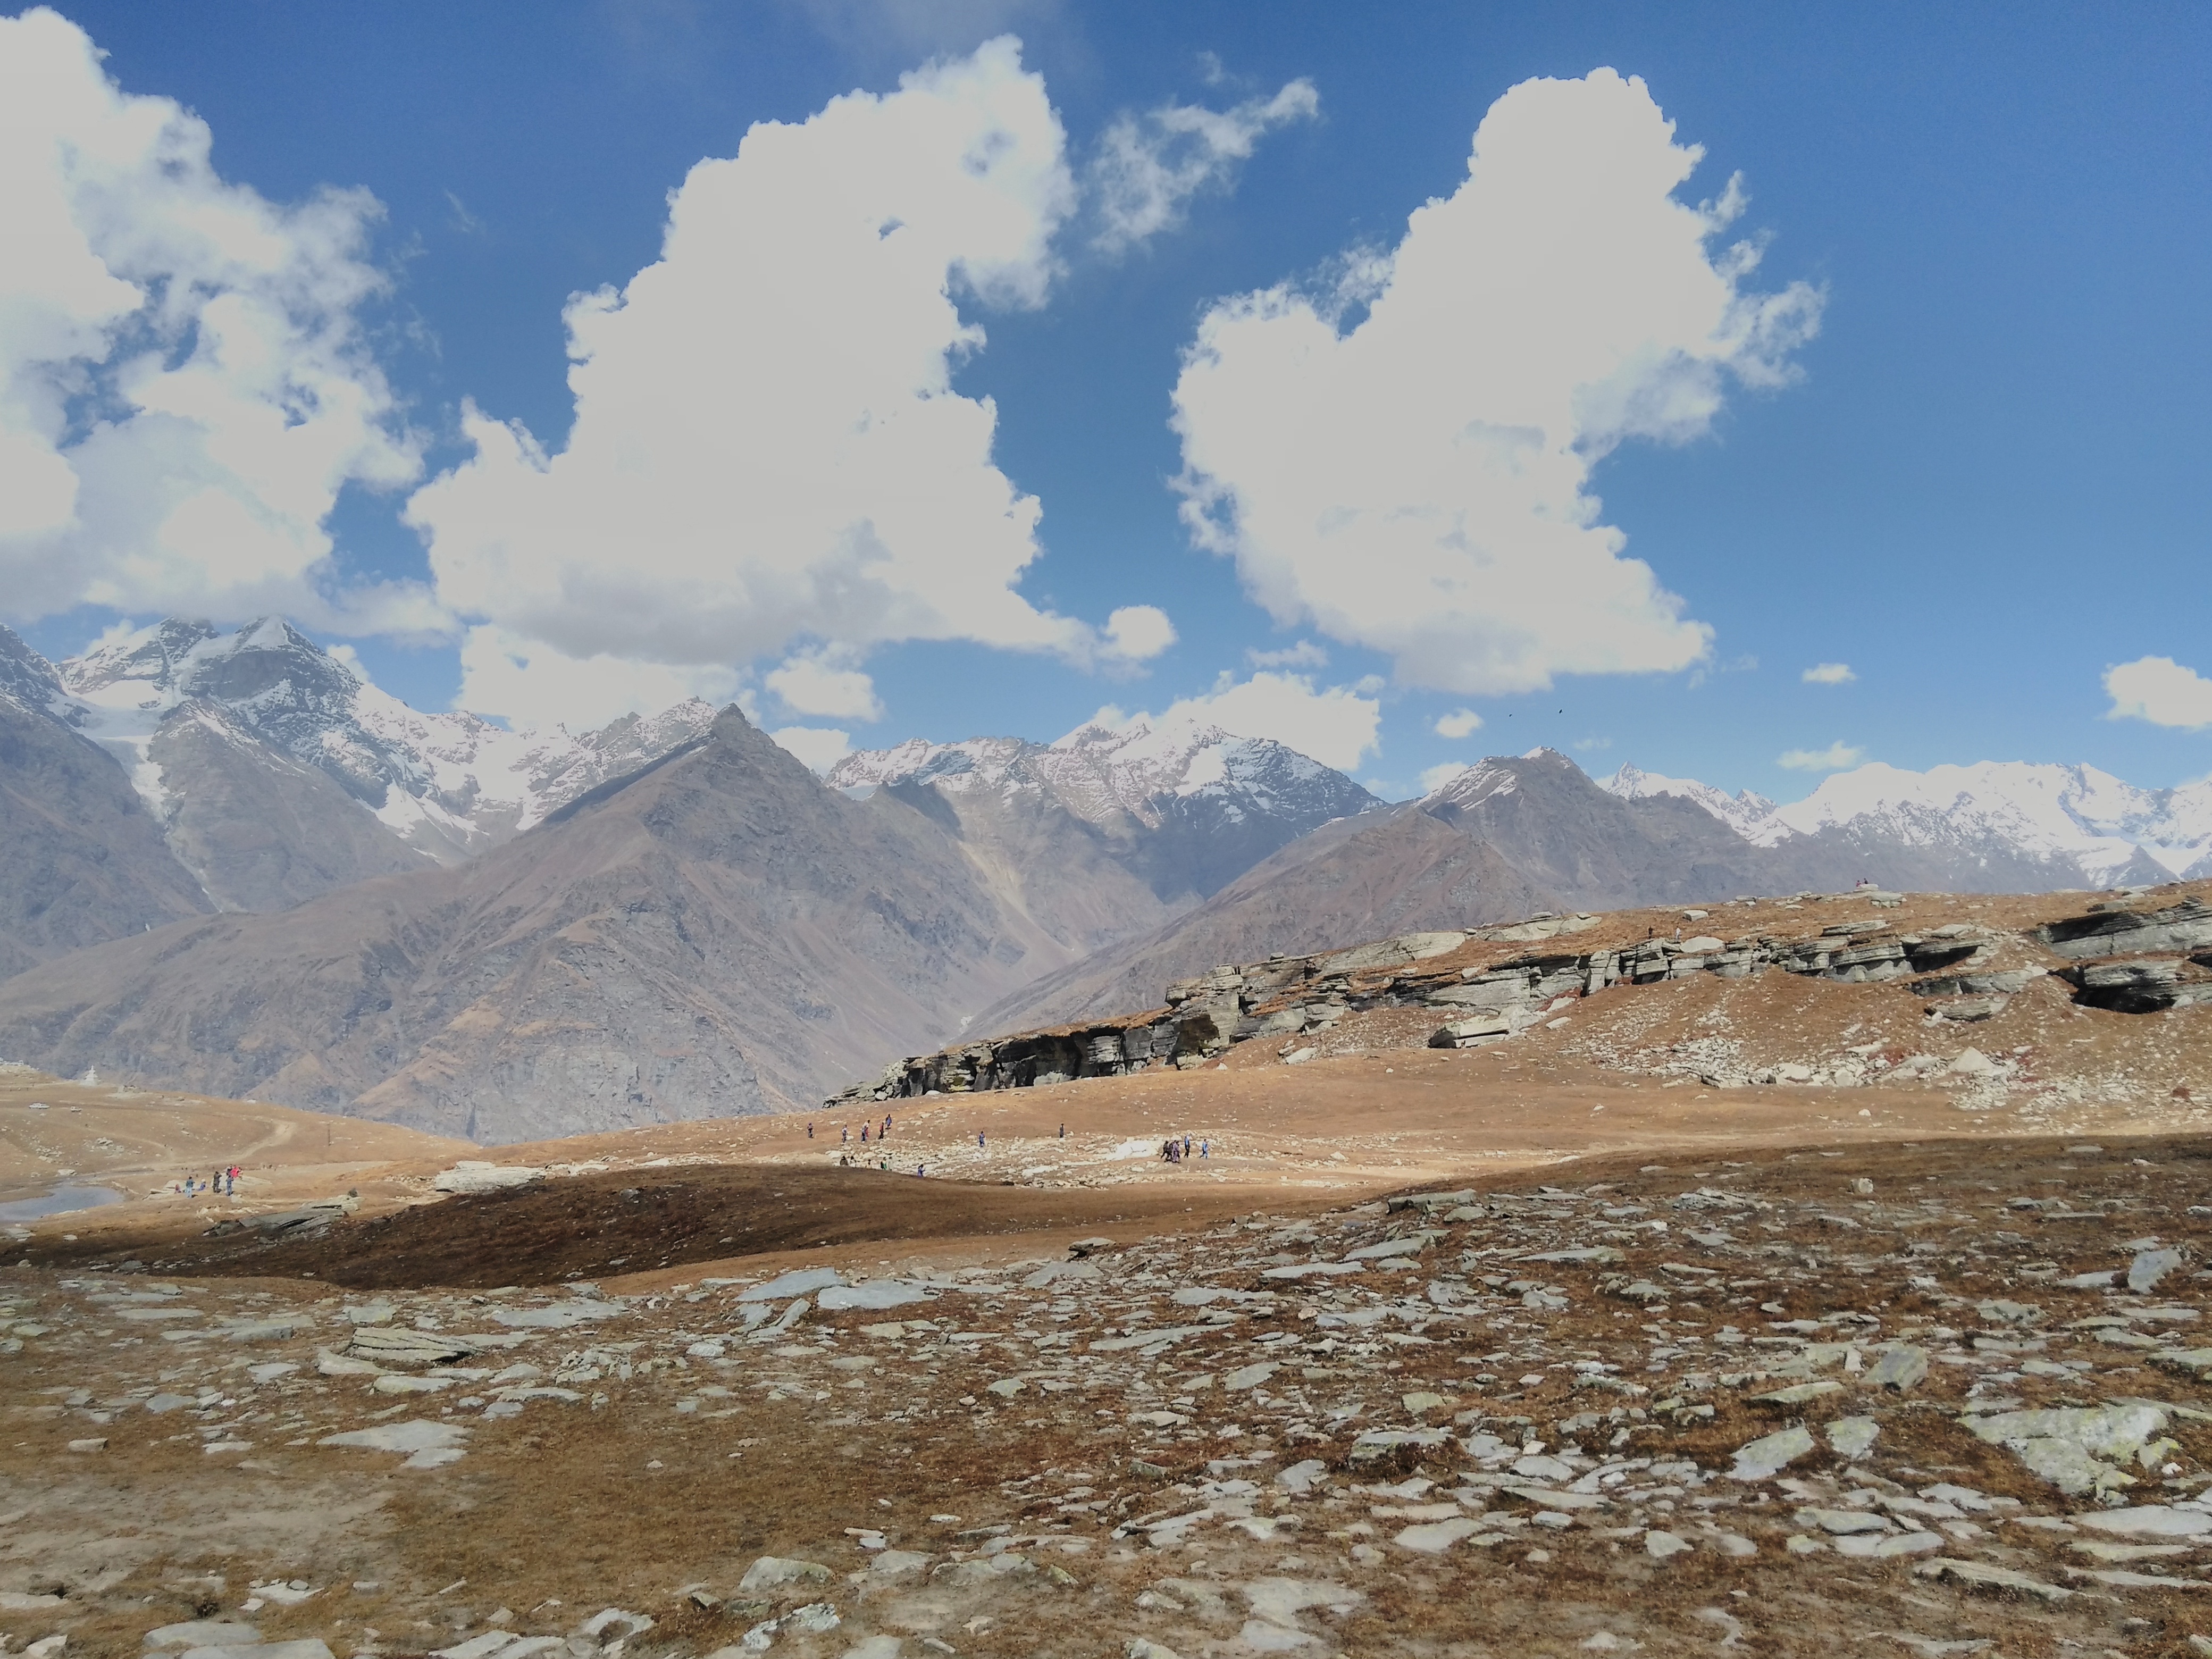
landscape, wilderness, mountain, snow, hill, valley, mountain range, plain, geology, badlands, plateau, fell, wadi, steppe, landform, natural environment, geographical feature, mountainous landforms